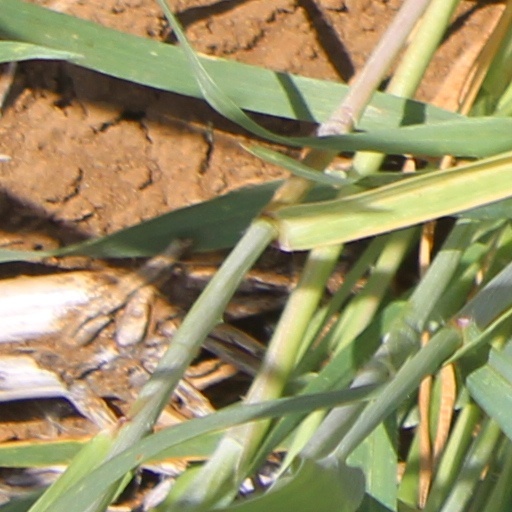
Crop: wheat